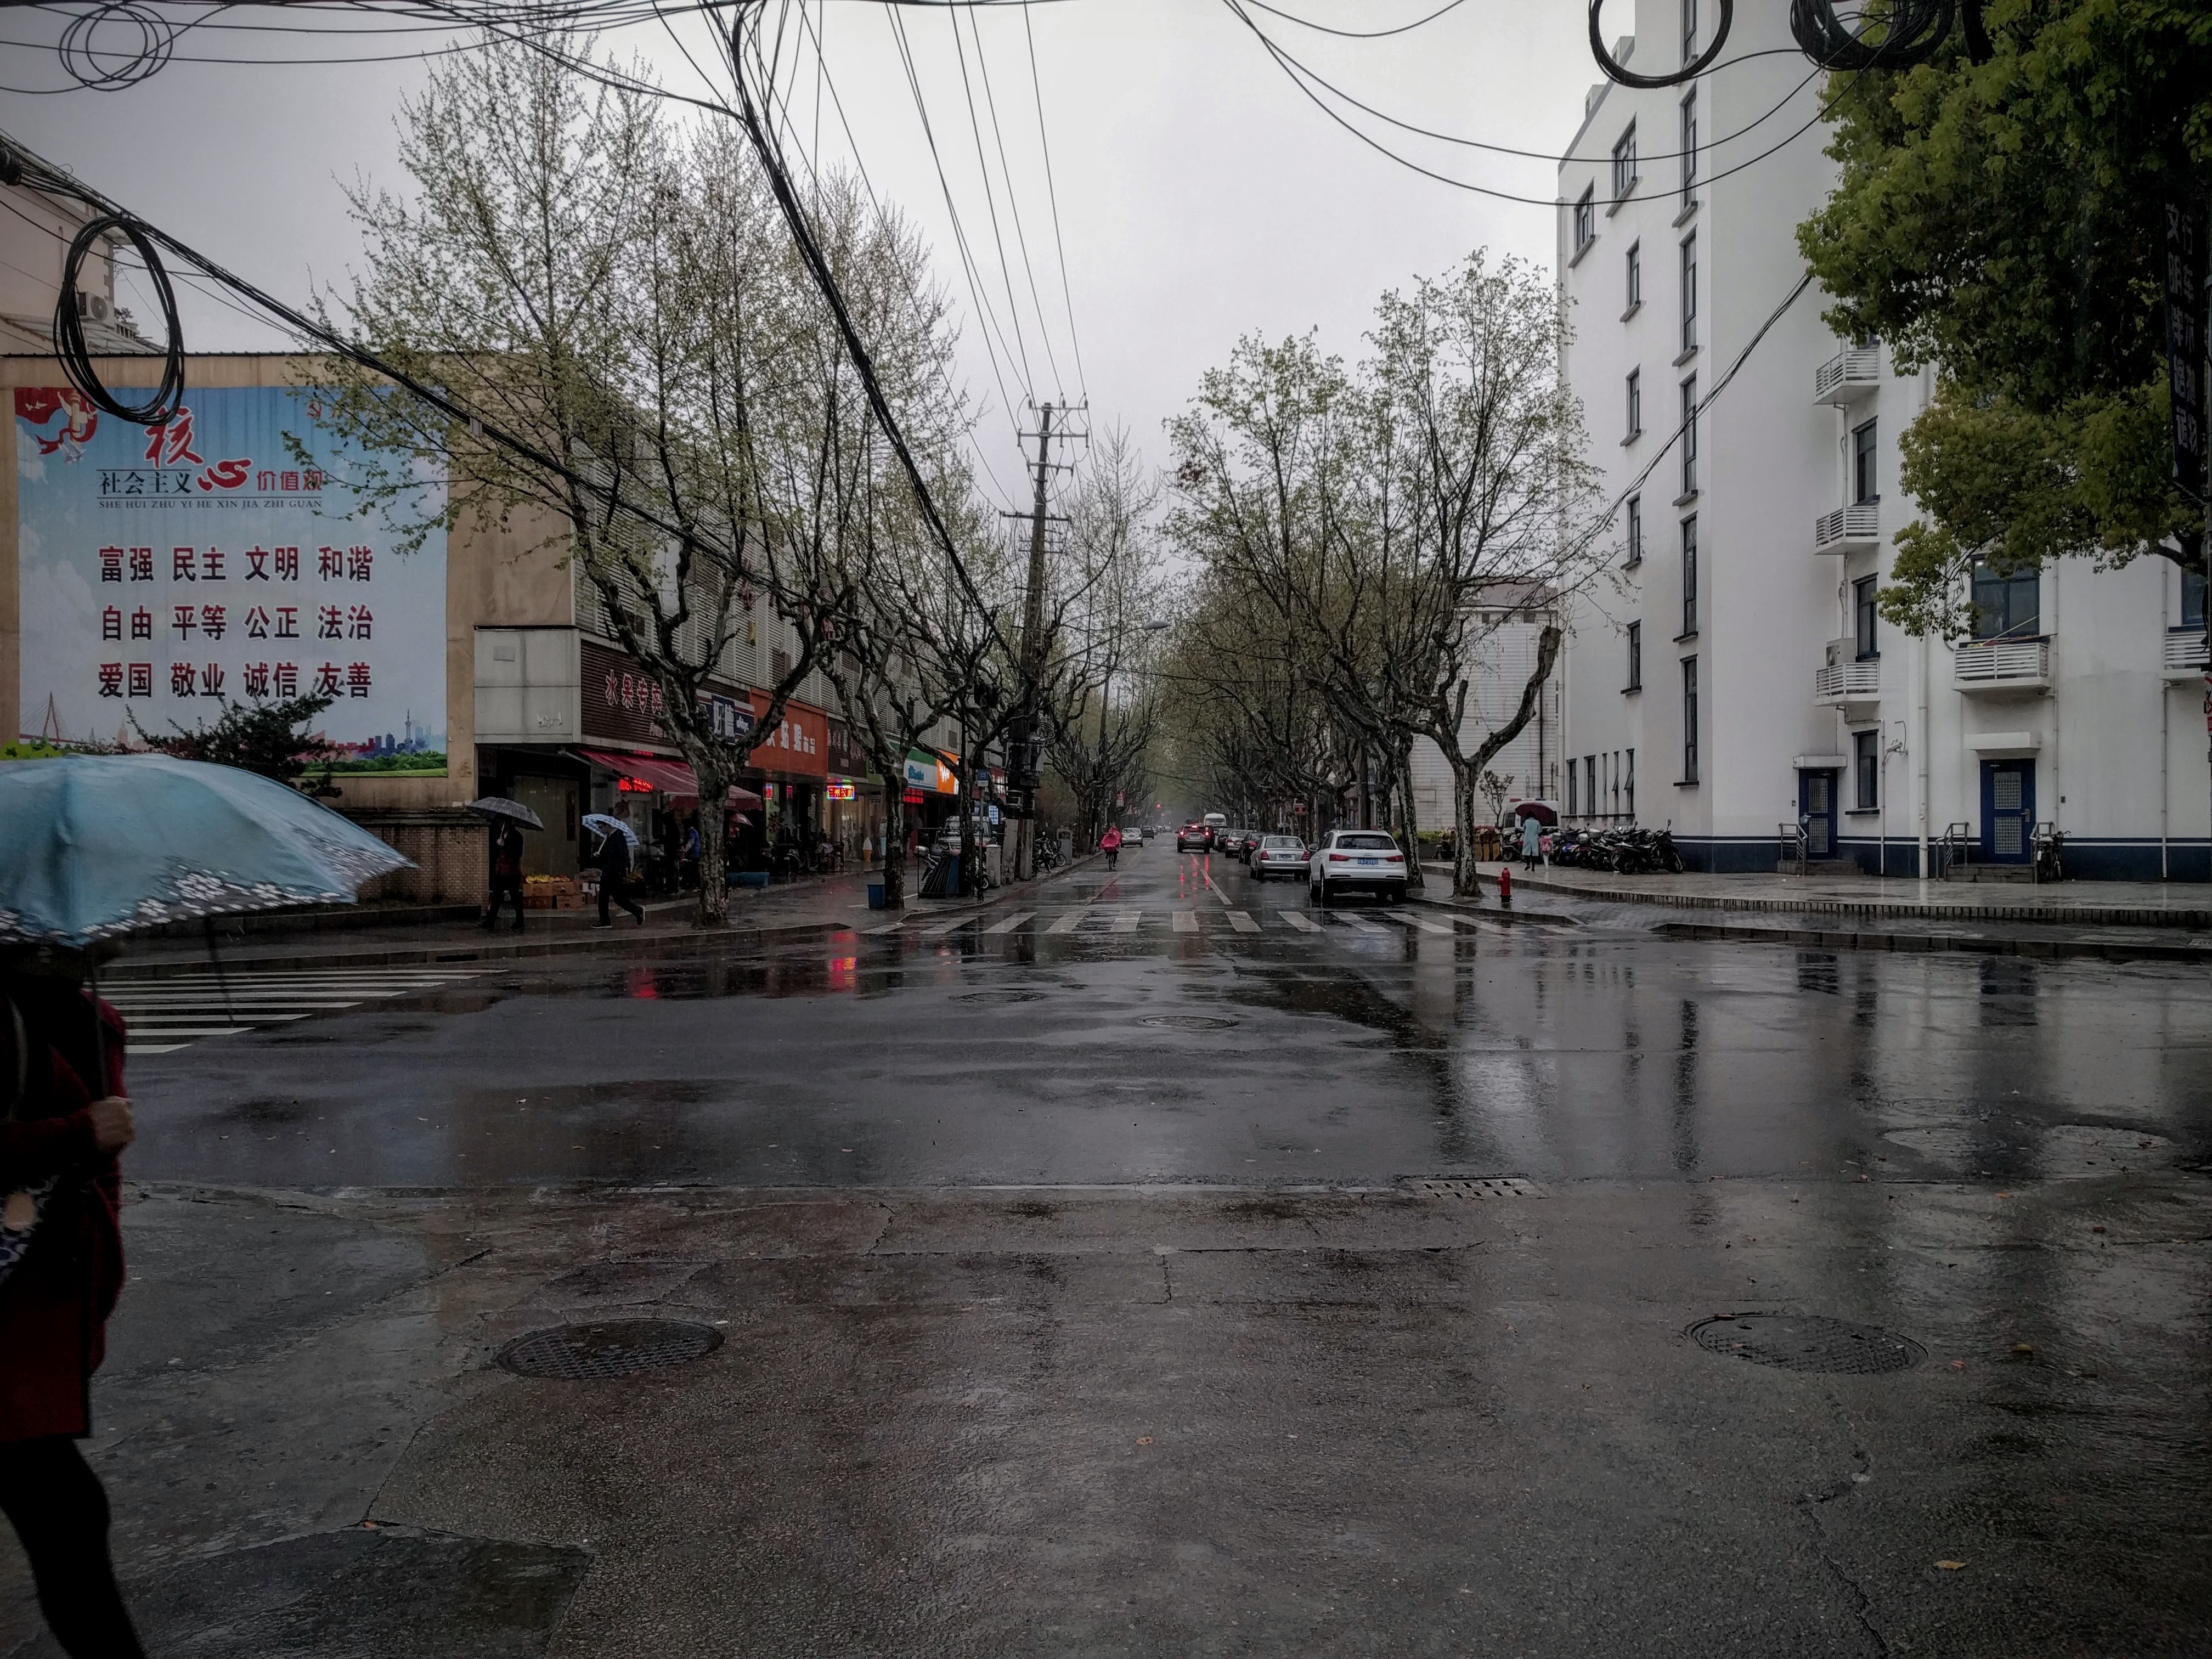
winter, road, street, rain, weather, infrastructure, disaster, neighbourhood, urban area, residential area